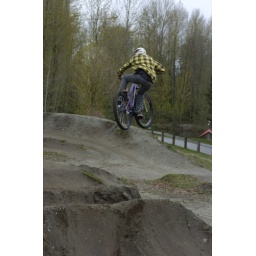
Riding at Pipeline in Coquitlam. Connor in red pants, Kyle in yellow shirt.